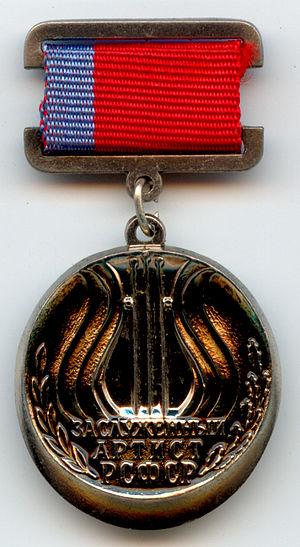
Petr Chelokhonov, né le 15 août 1929 en Biélorussie soviétique, et mort le 15 septembre 1999 à Saint-Pétersbourg, en Russie, est un acteur et réalisateur soviétique.